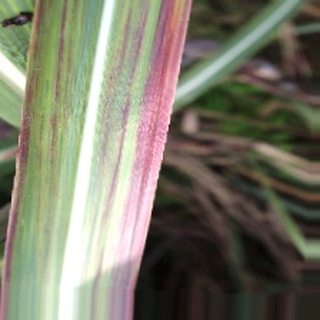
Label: sugarcane_bacterial_blight